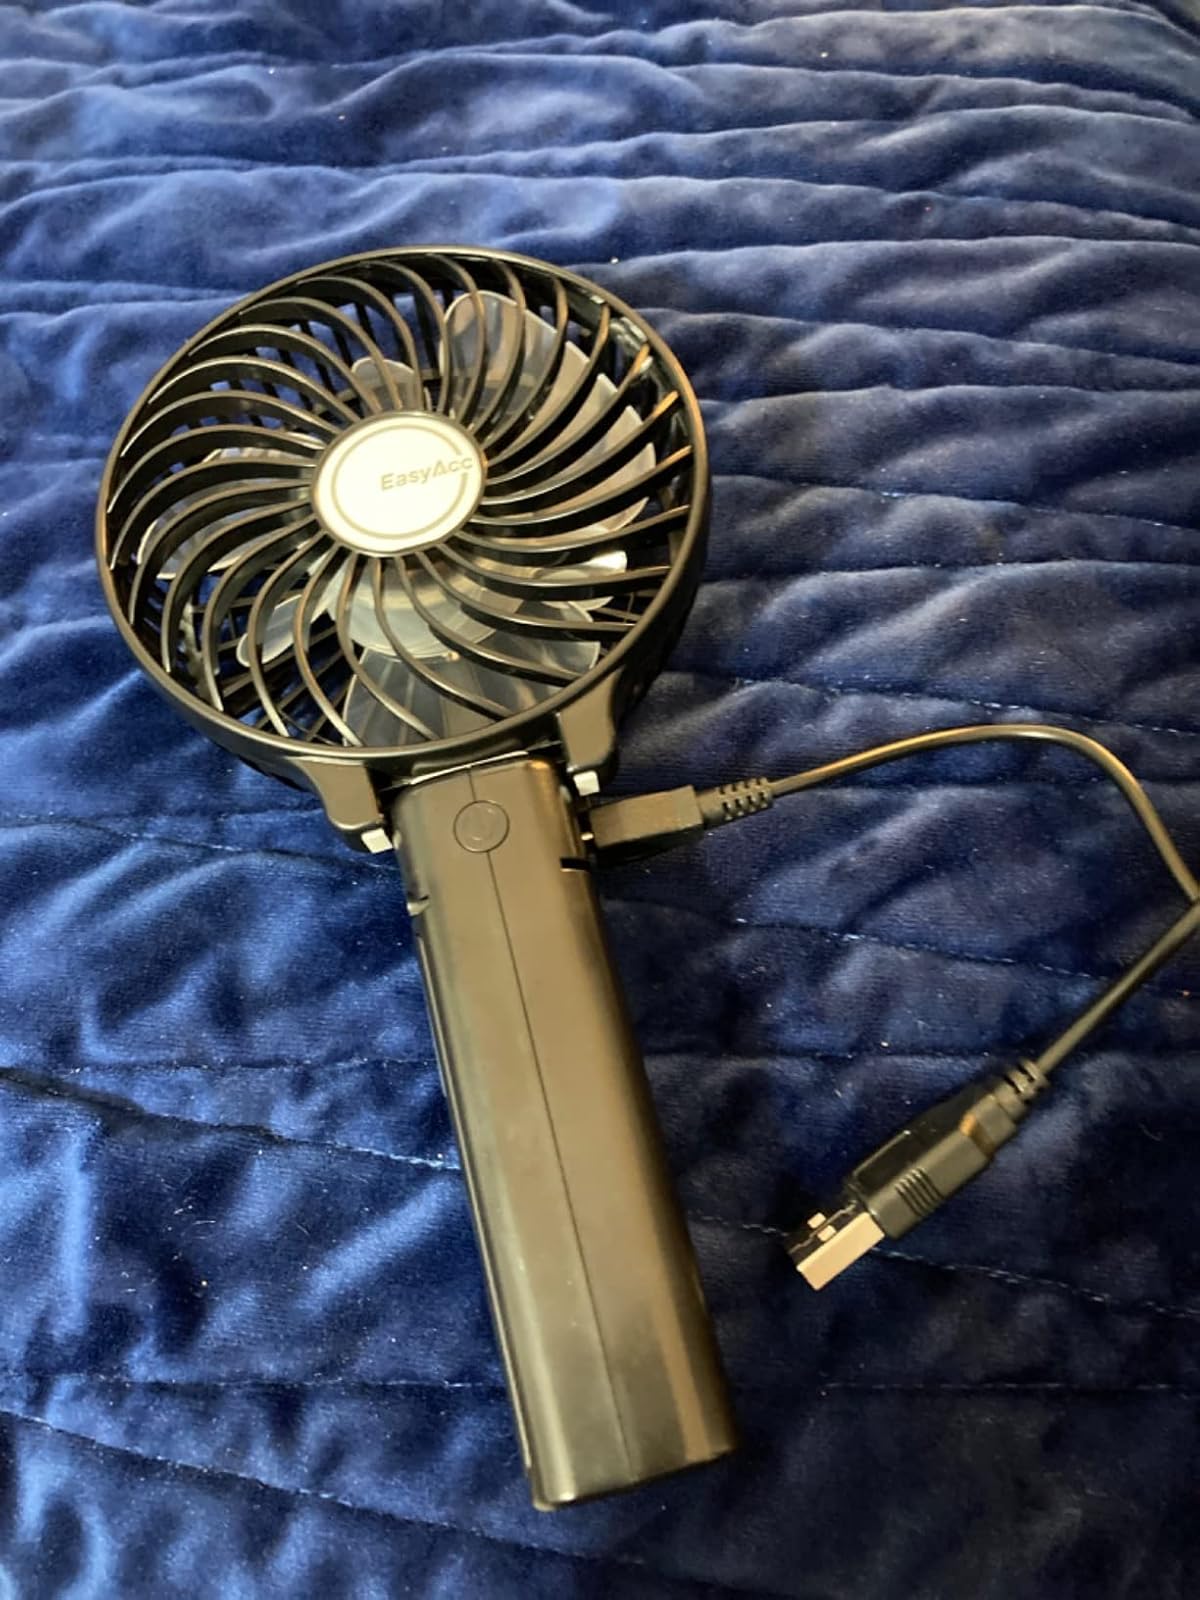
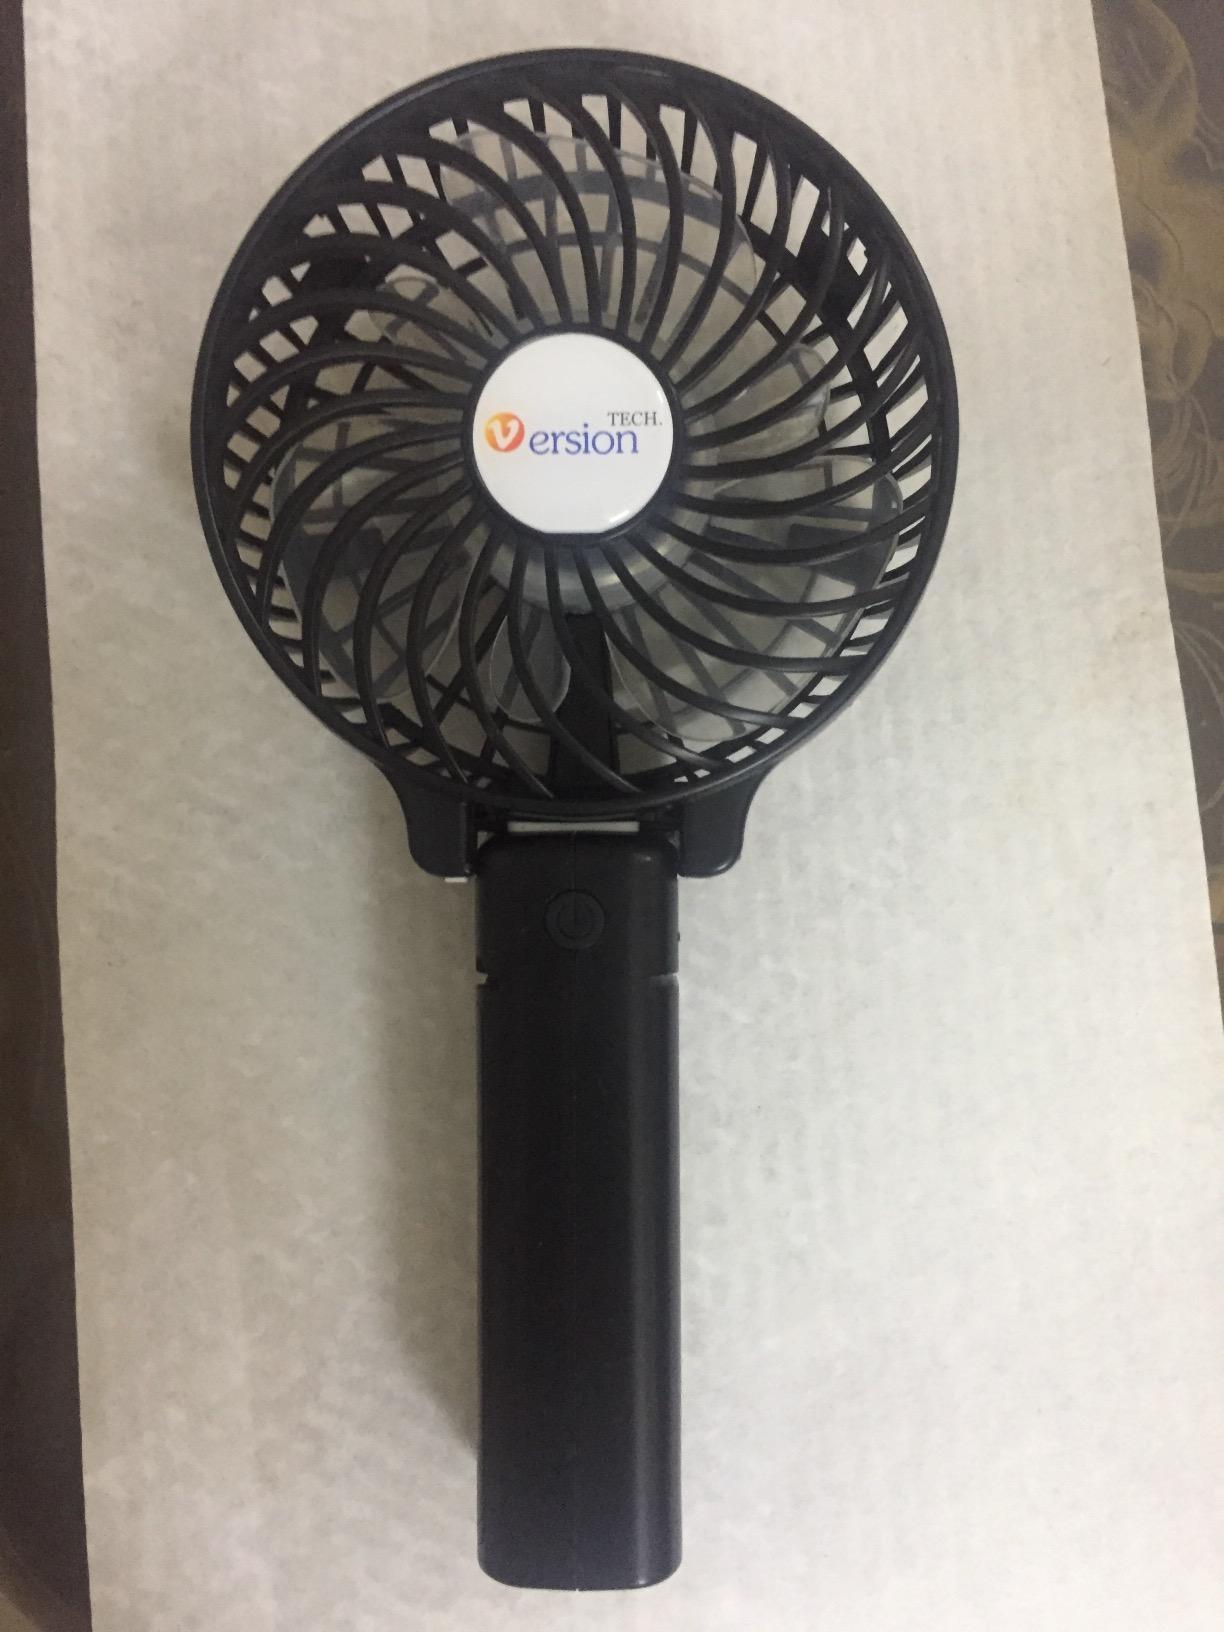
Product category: fan
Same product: no